23rd Lima Film Festival

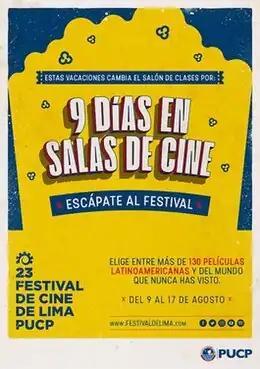
Official poster of the 23rd Lima Film Festival

The 23rd Lima Film Festival, organized by the Pontifical Catholic University of Peru, took place from 9 to 17 August 2019 in Lima, Peru. The awards were announced on 17 August 2019, with "Bacurau" winning the Trophy Spondylus.